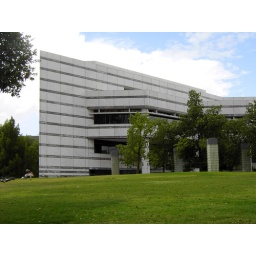
I took this picture sitting in my car while I was waiting for the library to open.